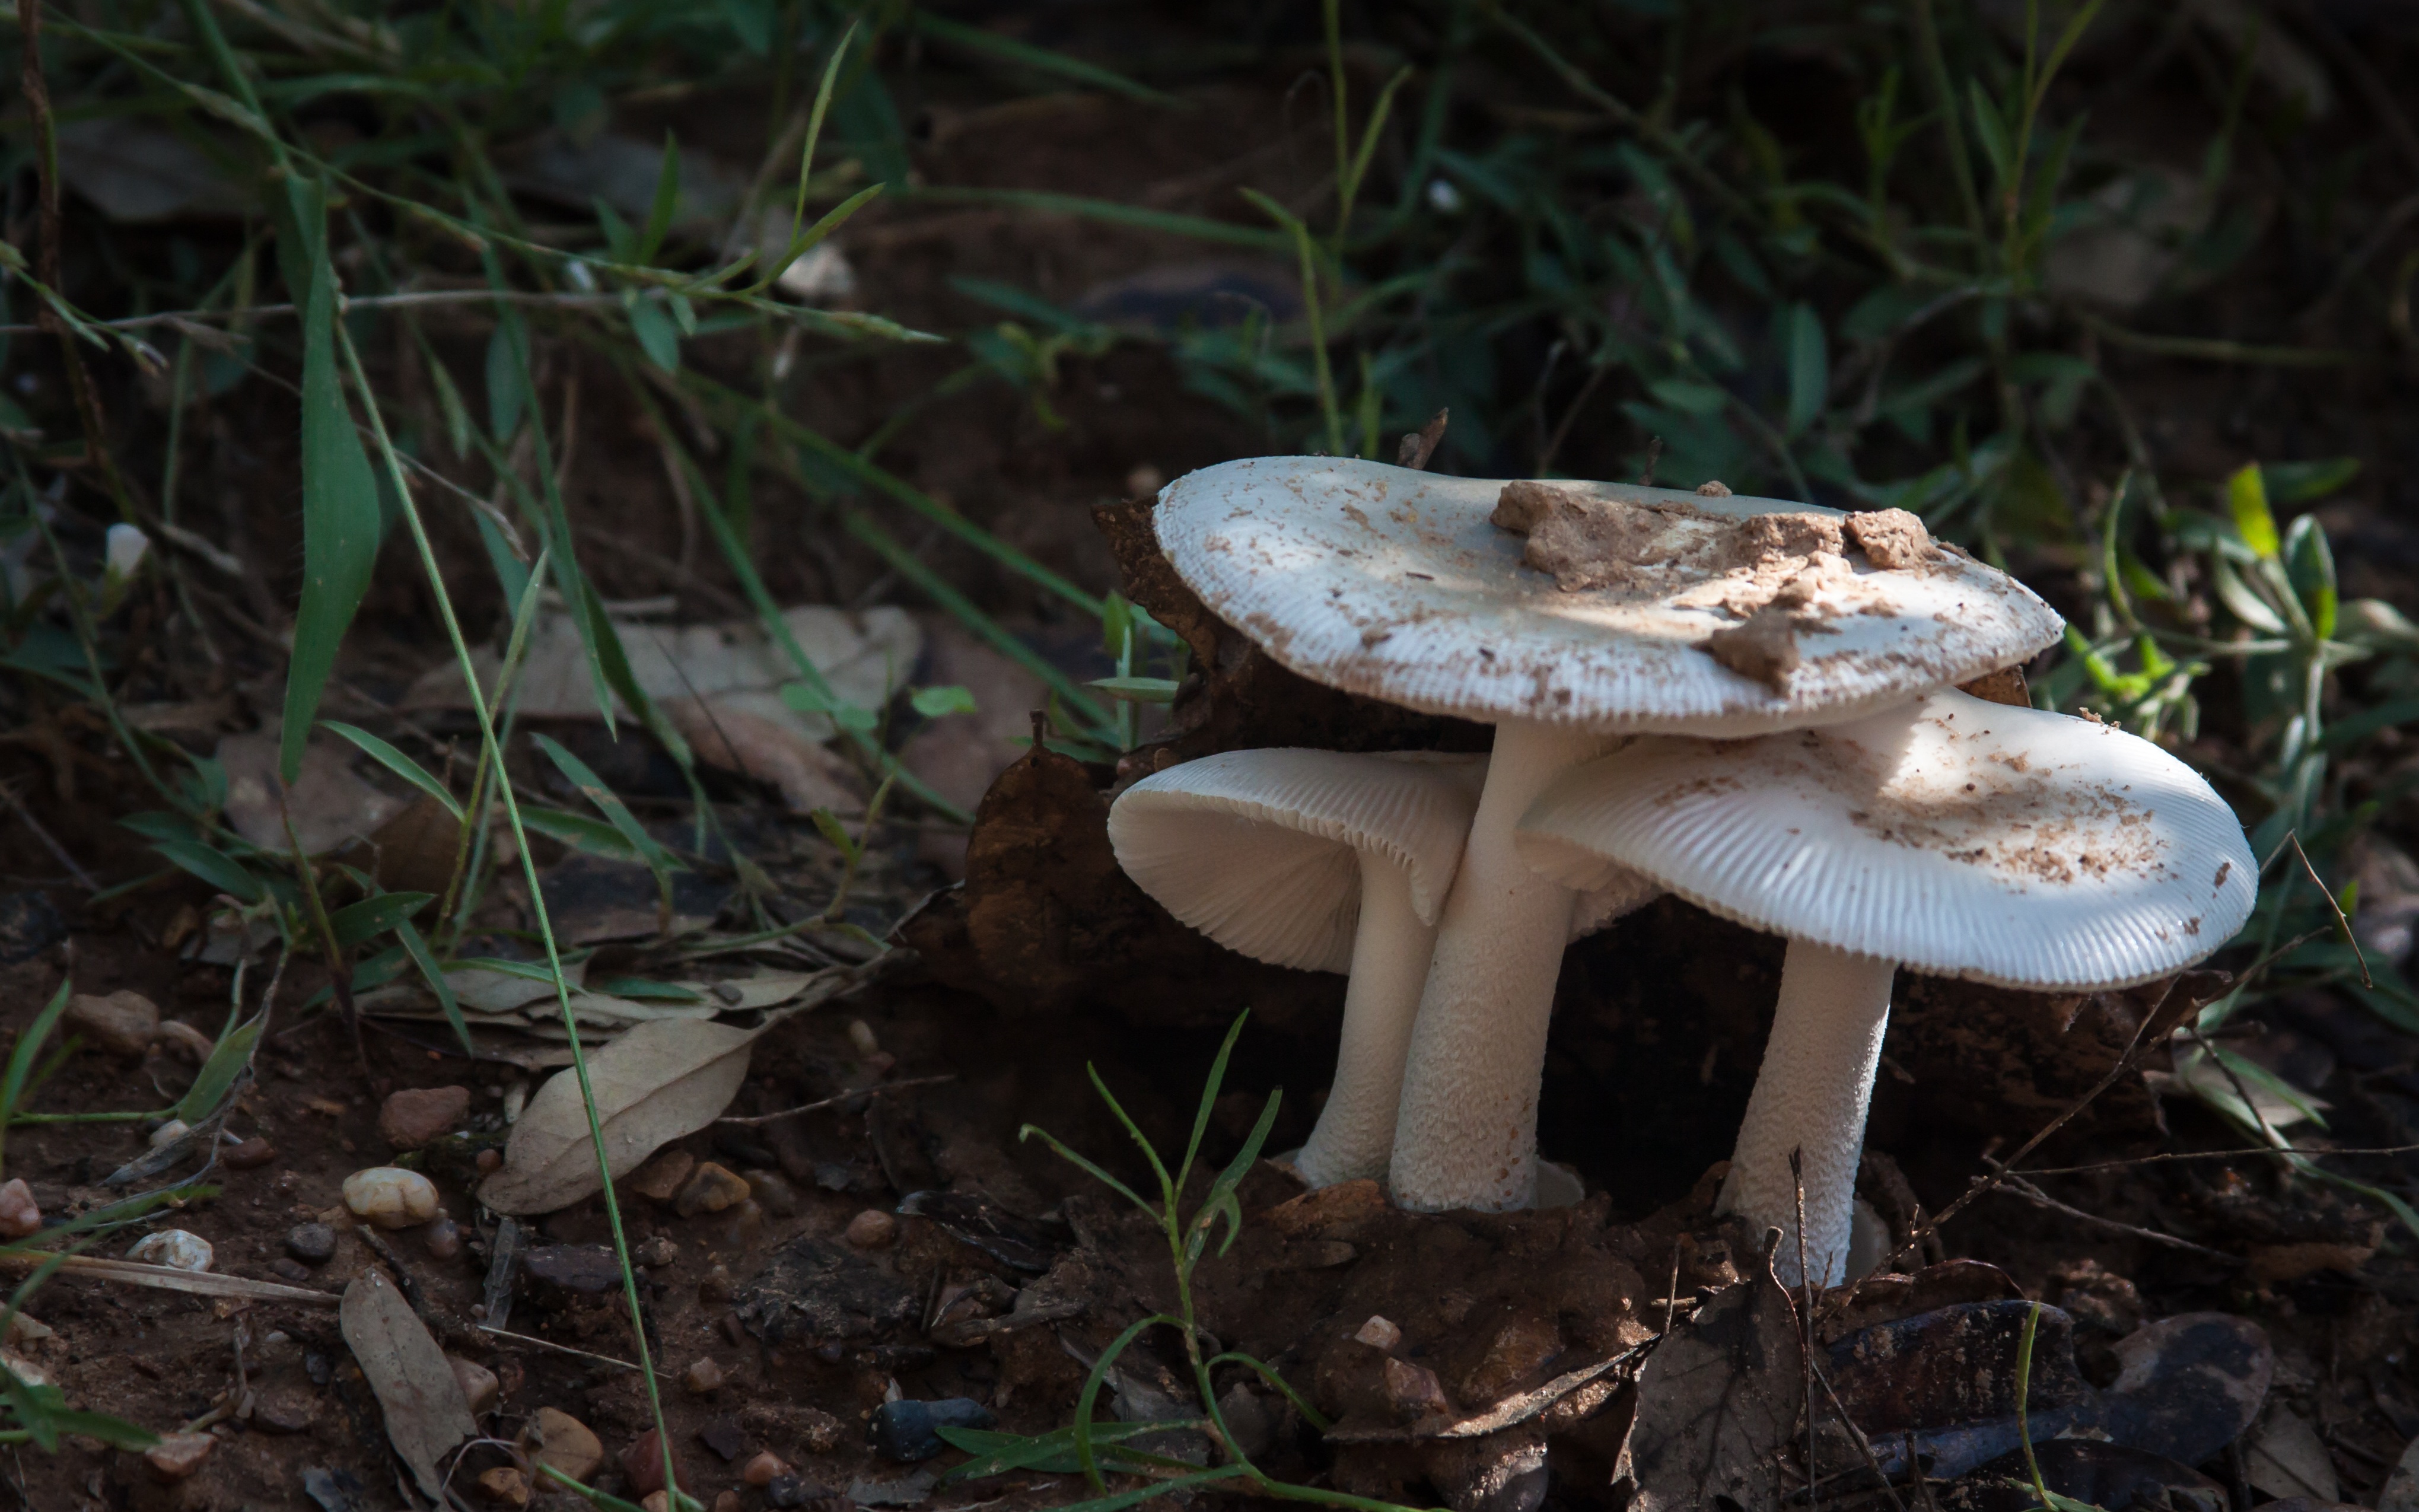
nature, forest, soil, mushroom, toadstool, fauna, fungus, woodland, habitat, bolete, matsutake, oyster mushroom, edible mushroom, natural environment, agaricaceae, penny bun